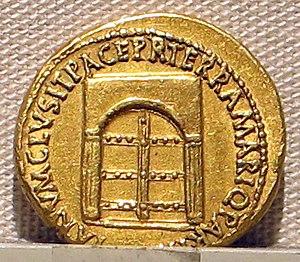
Aureus de Néron commémorant la fermeture des portes du temple de Janus IANVM CLVSIT PACE PR TERRA MARIQ PARTA (il a fermé le temple de Janus en raison de la paix sur terre et sur mer - vers 64-66